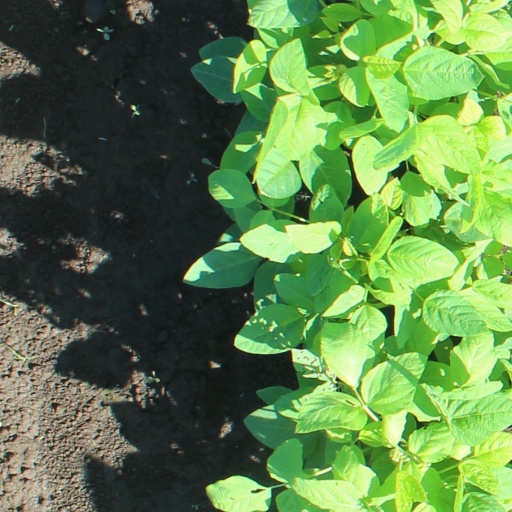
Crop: soybean